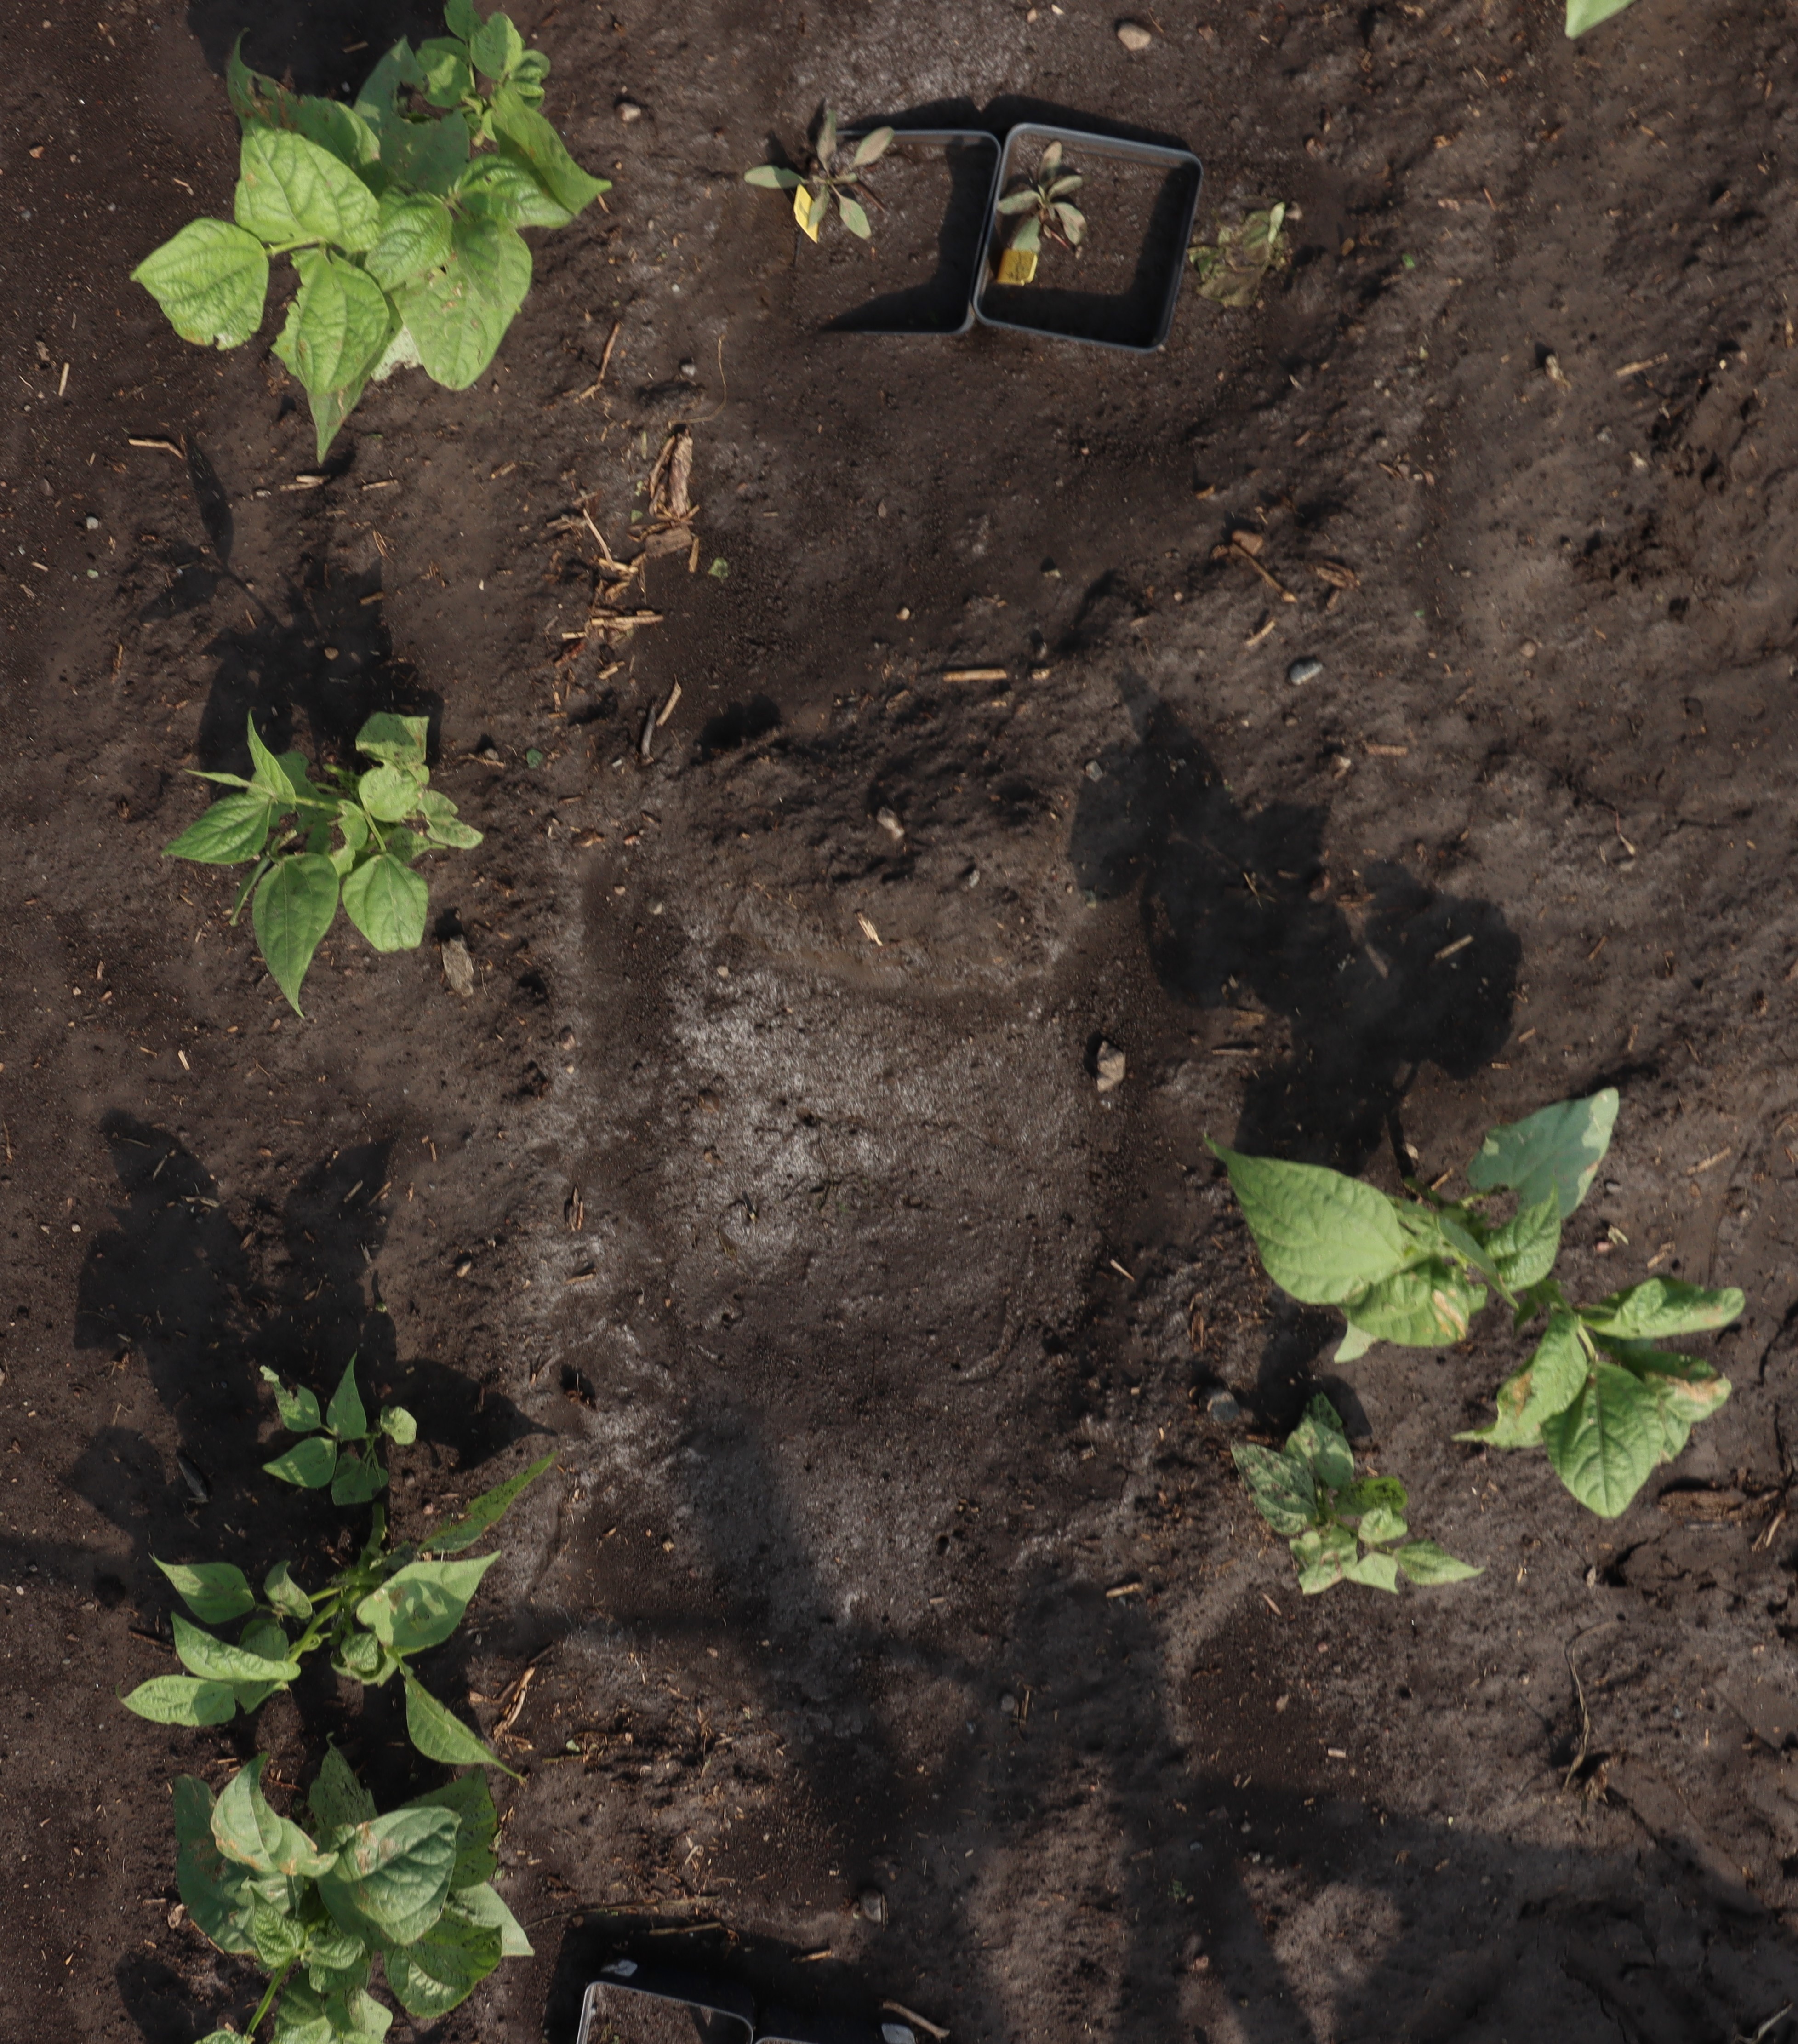
Crop: Black bean
Objects: Blackbean, Blackbean, Blackbean, Blackbean, Blackbean, Blackbean, Waterhemp, Waterhemp